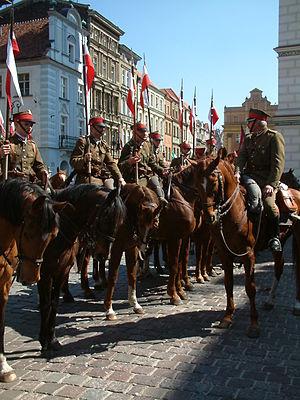
Les origines de la cavalerie polonaise peuvent être retracées depuis les chevaliers montés du Moyen Âge. La Pologne étant un pays constitué de plaines et de champs, la cavalerie peut facilement y évoluer. L'art de la guerre des cavaliers et de la cavalerie lourde ont fortement influencé l'art de la guerre occidental.